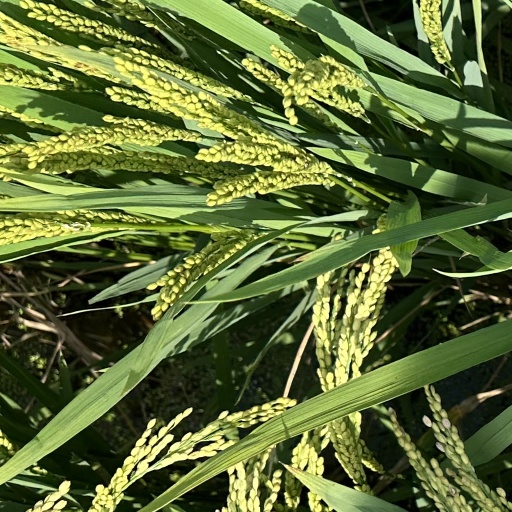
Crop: rice